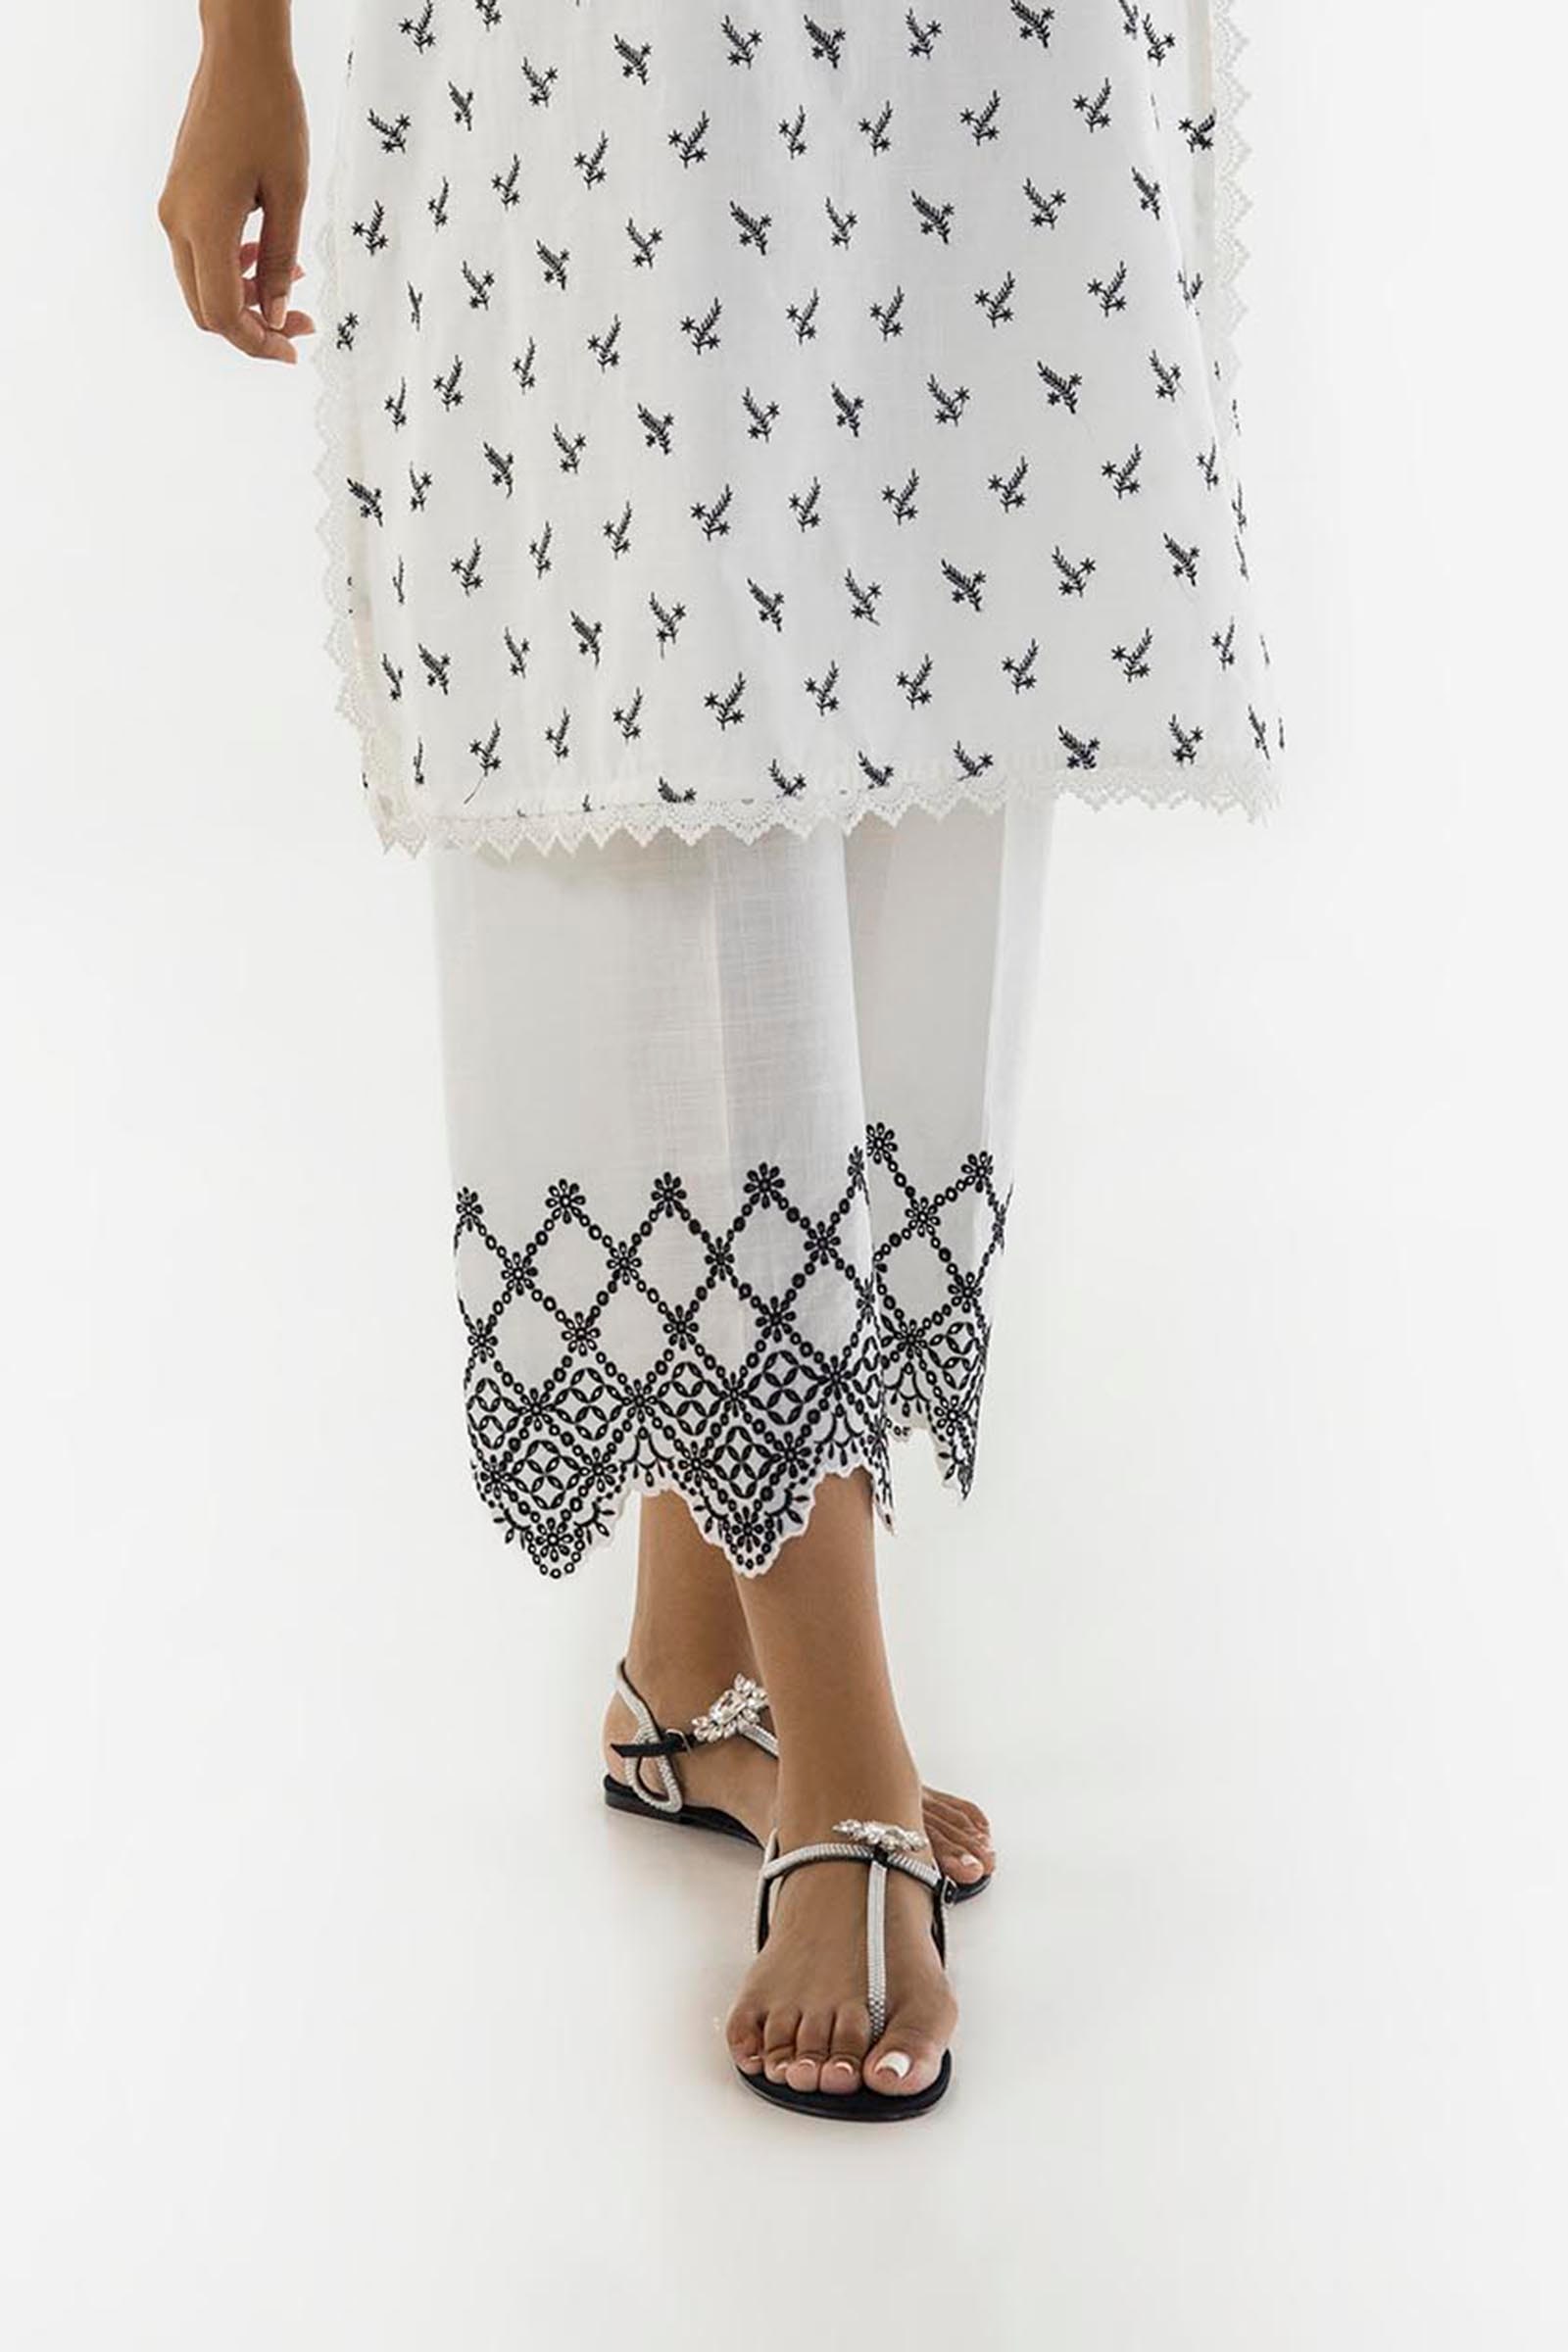
black white embroidered cotton tunic pants